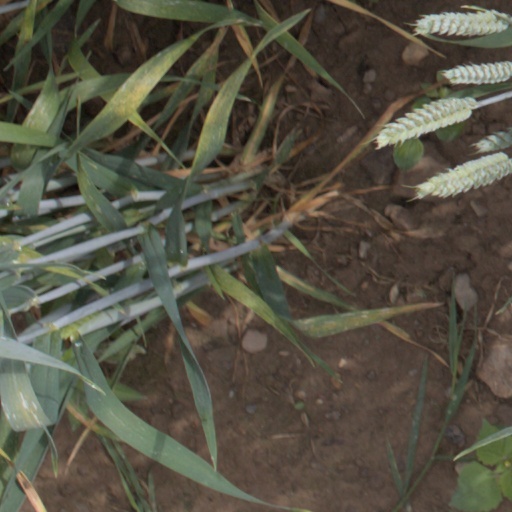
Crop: wheat